Luciferase

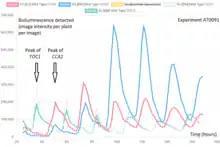
Graph showing timeseries data from "in vivo" imaging of firefly luciferase bioluminescence. Transgenic seedlings of "Arabidopsis thaliana" were imaged by a cooled CCD camera under three cycles of 12h light: 12h dark followed by 3 days of constant light. Their genomes carry firefly luciferase reporter genes, so the signals of seedlings 61 (red) and 62 (blue) reflect transcription of the gene CCA1, while 64 (pale grey) and 65 (teal) reflect TOC1. The timeseries show 24-hour, circadian rhythms of gene expression in the living plants.

Firefly "Photinus pyralis" luciferase in the adenylate-forming conformation bound to DLSA. Key interaction observed between K529 and carbonyl oxygen of adenylate. PDB 4G36]]